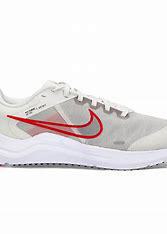
Brand: Nike
Model: Downshifter 12